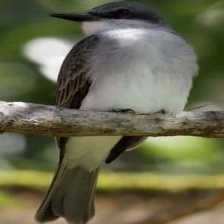
Species: GRAY KINGBIRD
Scientific name: TYRANNUS DOMINICENSIS